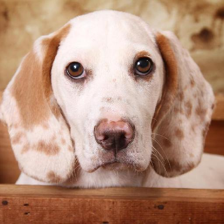
Label: animals